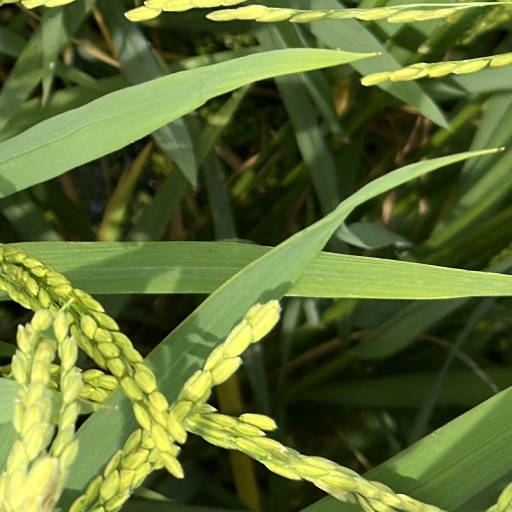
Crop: rice